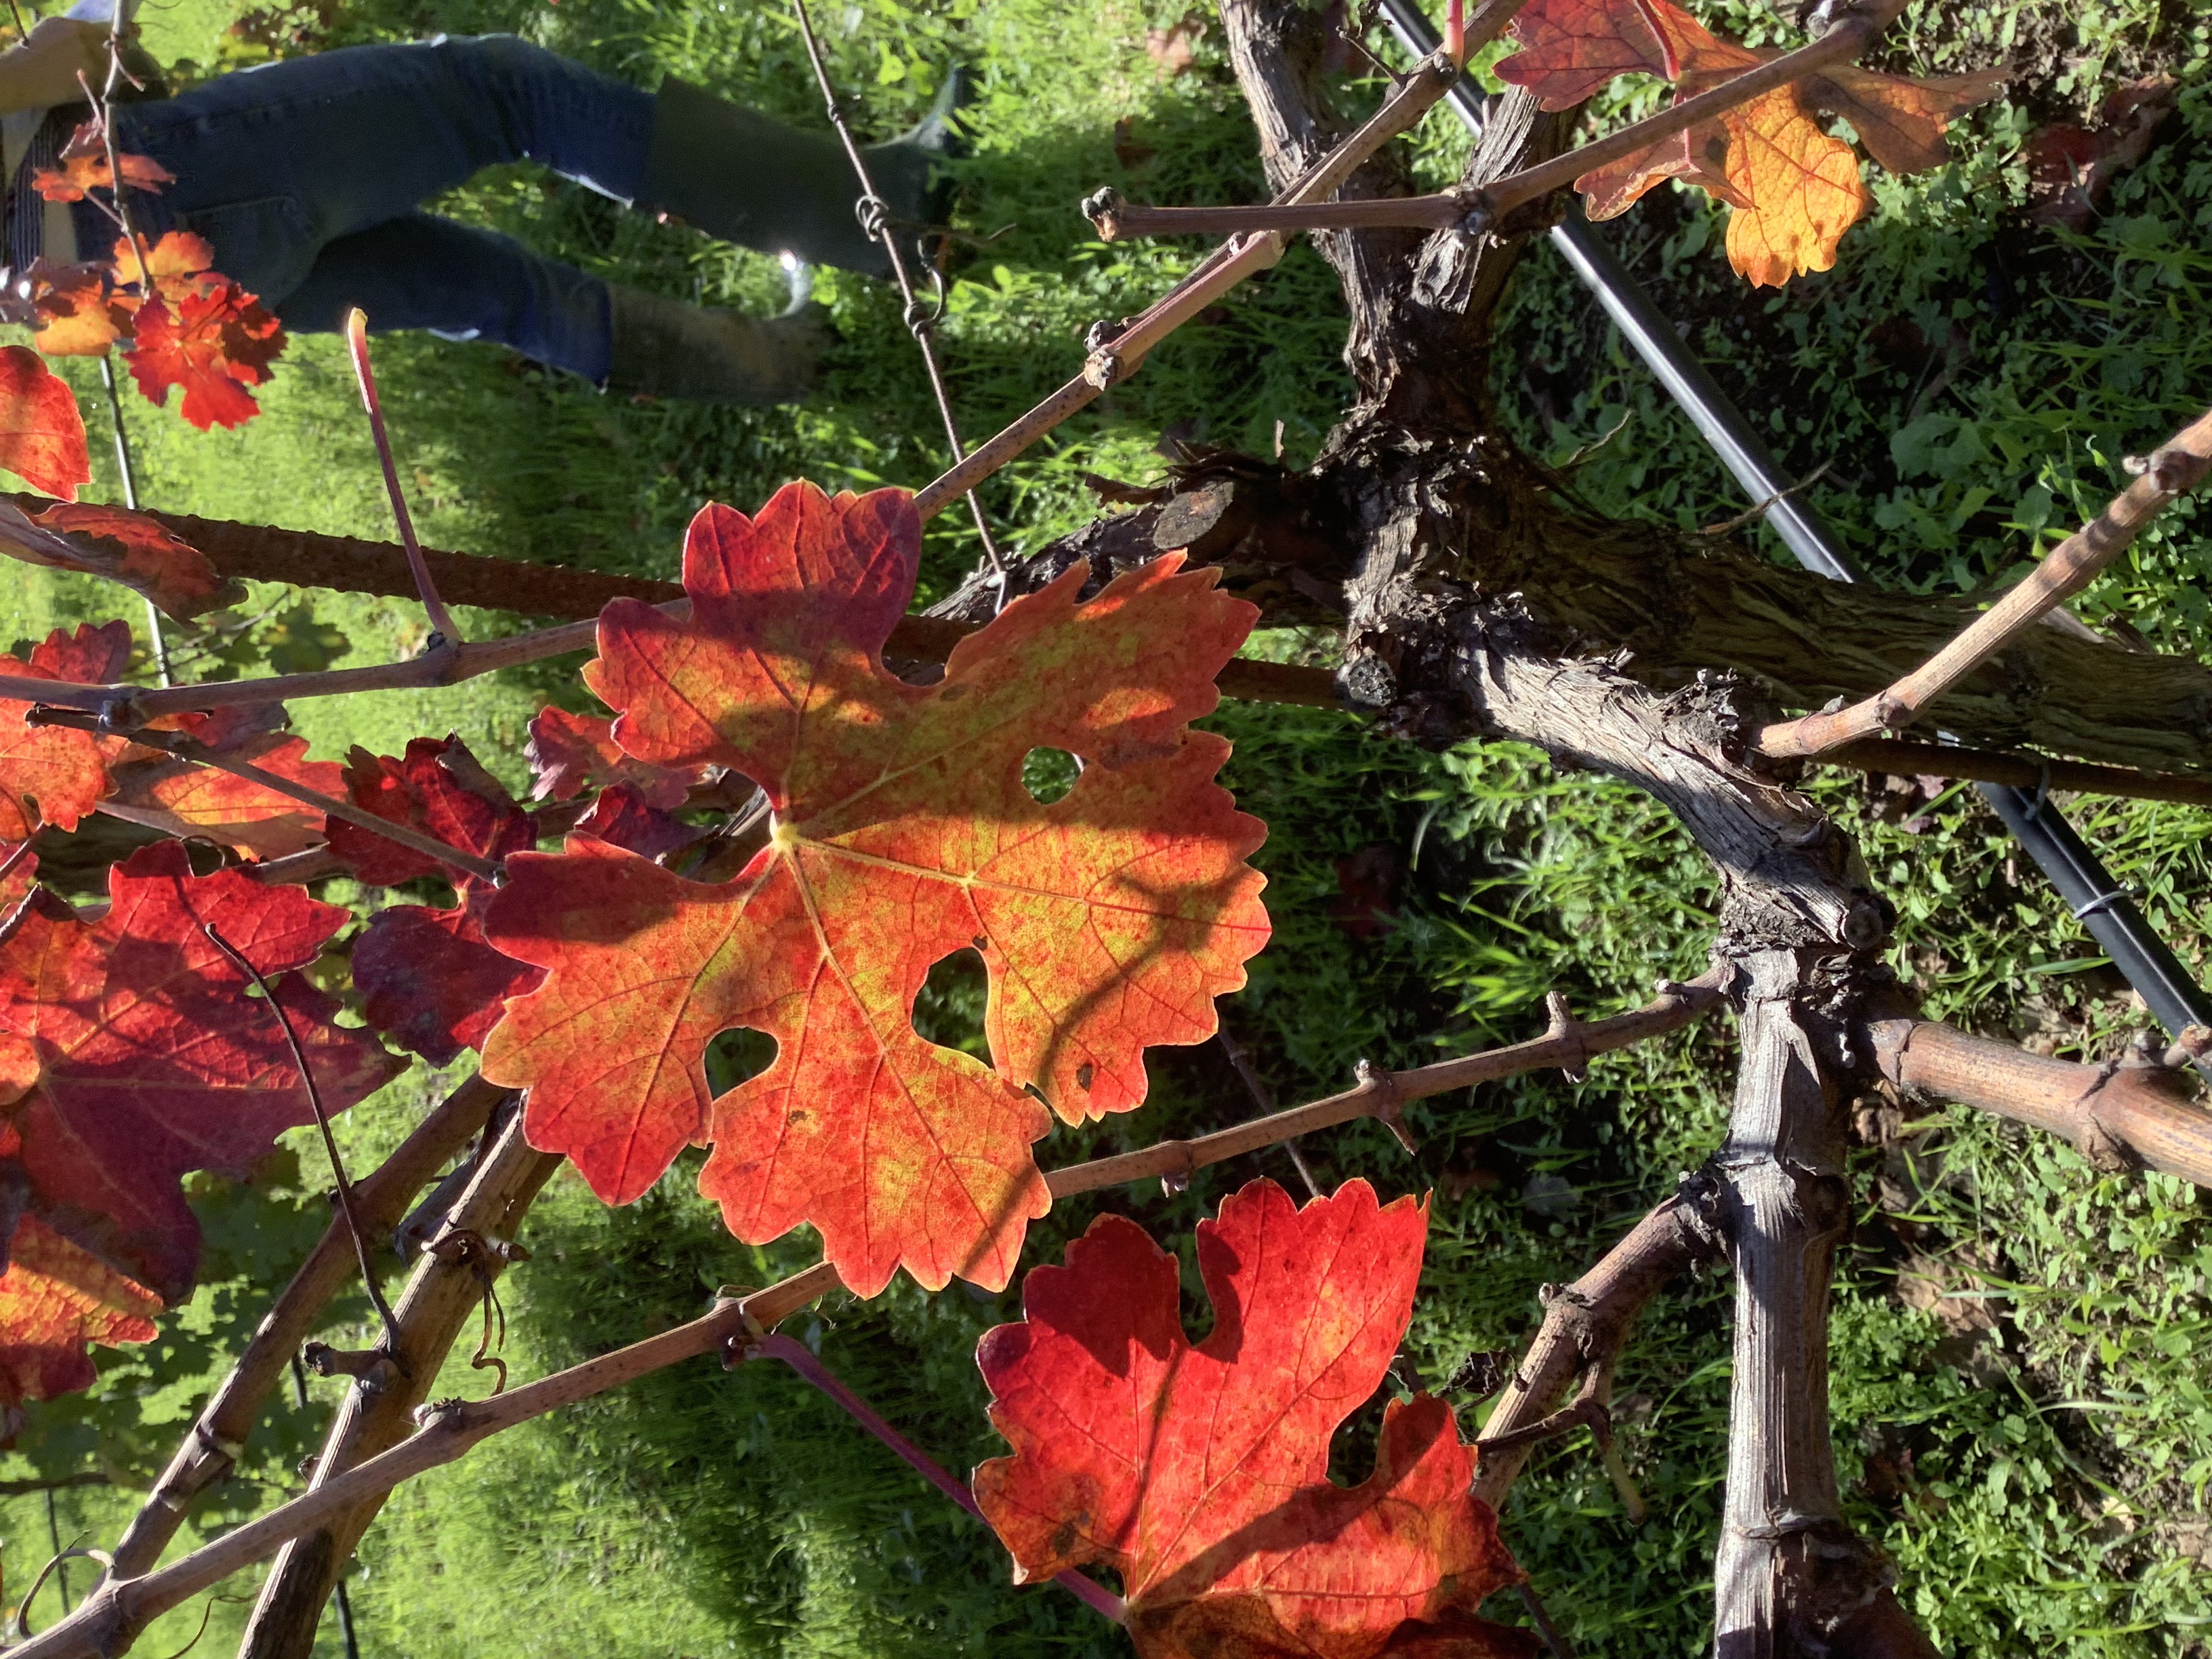
Label: Other Red